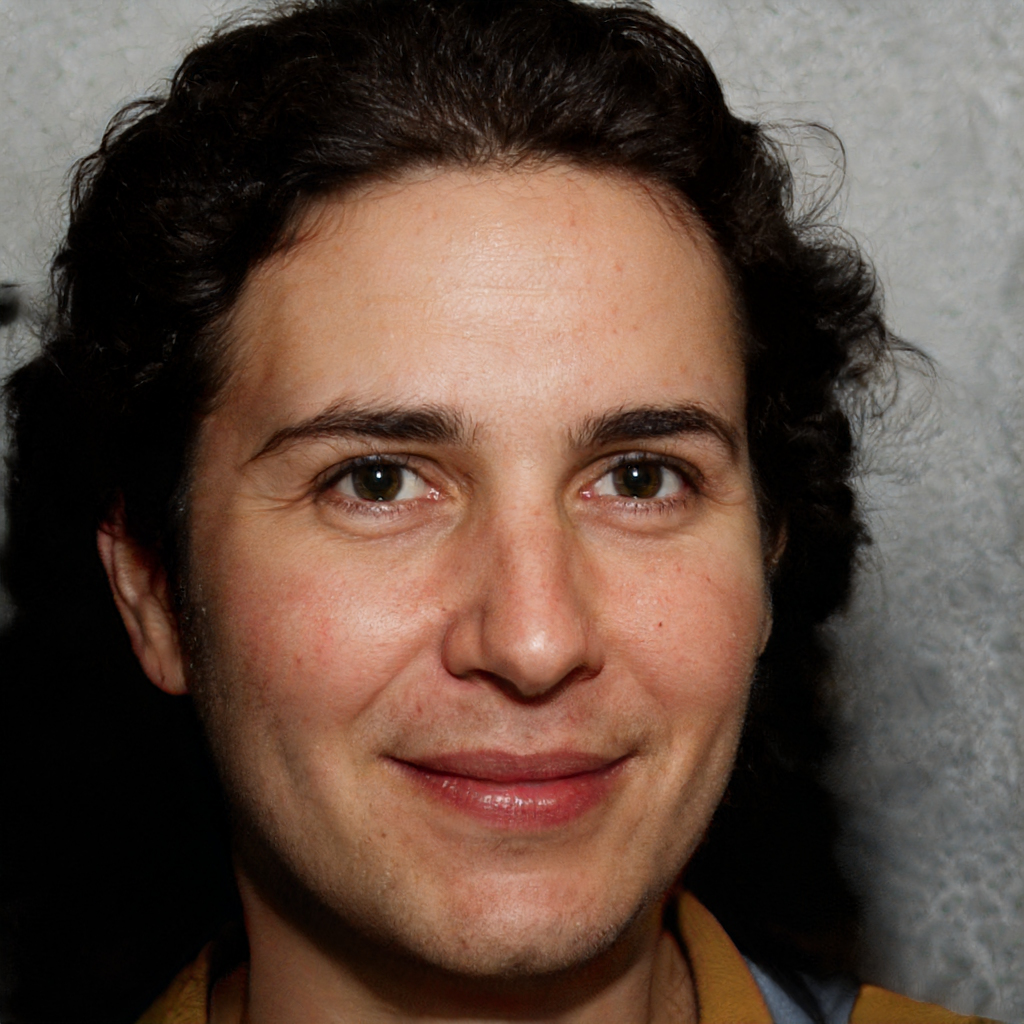
Label: Colored